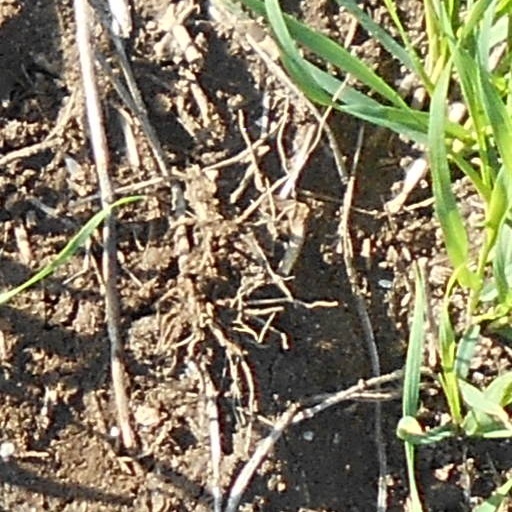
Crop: wheat